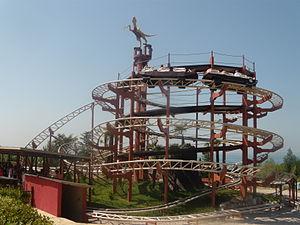
Montagnes russes BrontoJet à Movieland Park, Italie.
Movieland Studios est un parc à thèmes italien consacré à l’univers du cinéma, du dessin animé au film d'aventure en passant par la comédie musicale et le film d'horreur.
Ces différentes listes sont non exhaustives.